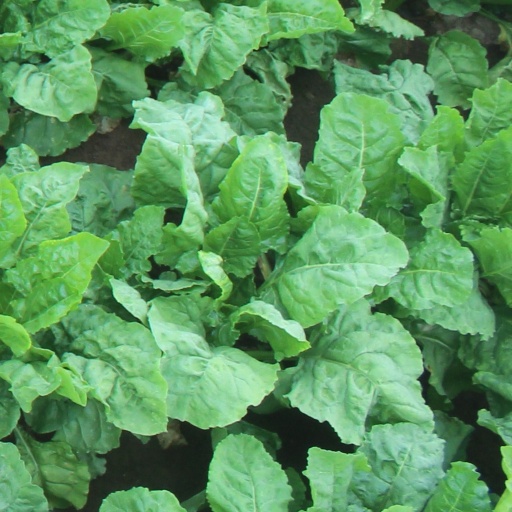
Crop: sugar beet